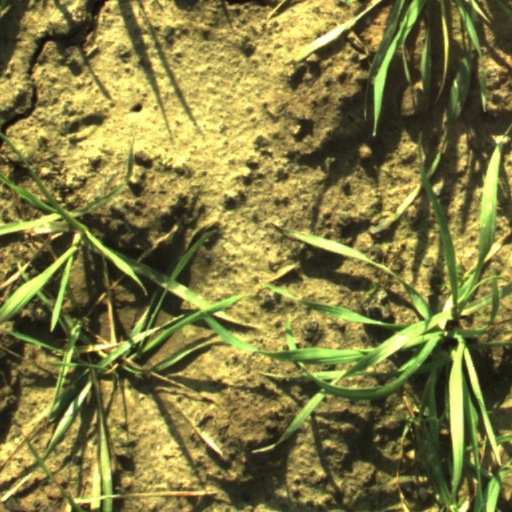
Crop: wheat